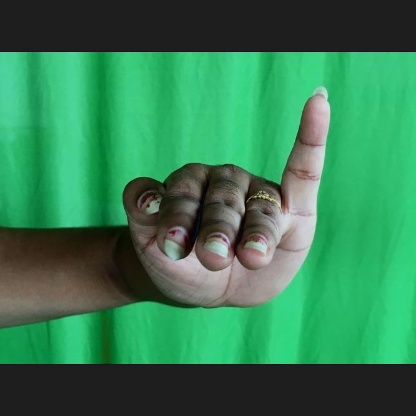
Mudra: Hamsapaksha